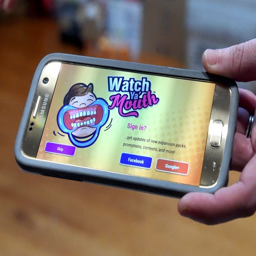
an app available that can be used with the game , watch